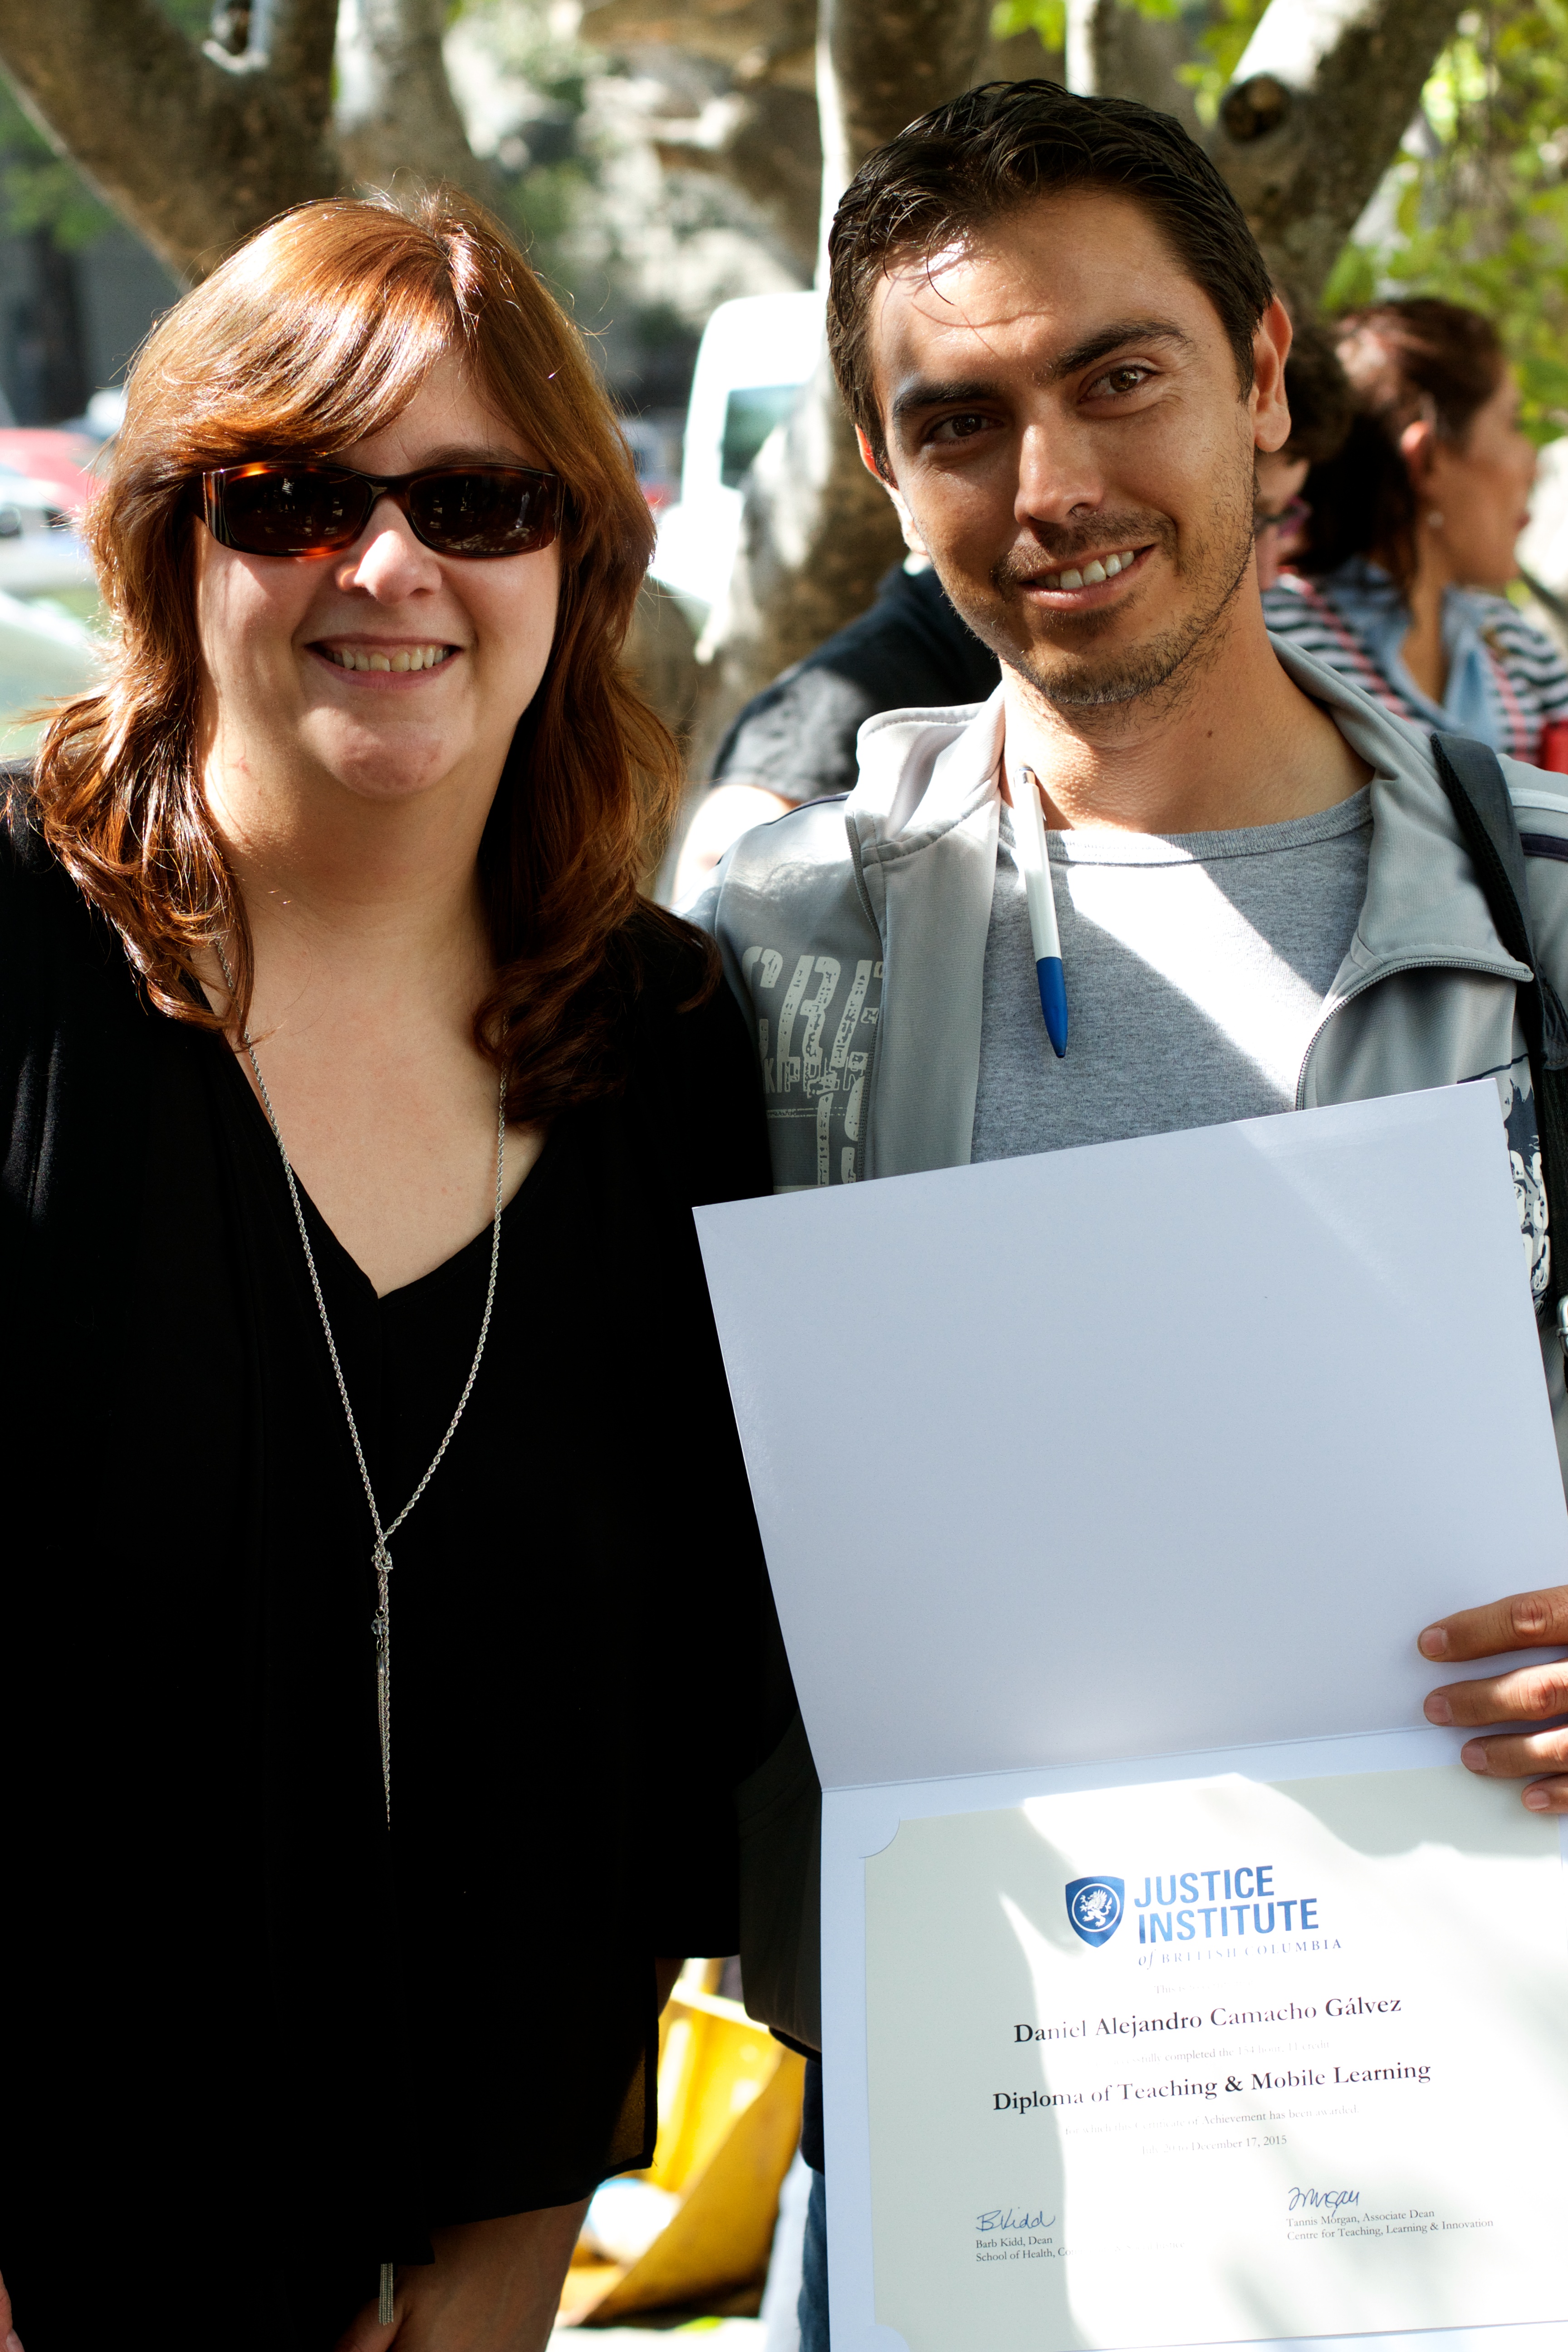
girl, communication, smile, fun, glasses, eyewear, event, udgagora, vision care, socialite